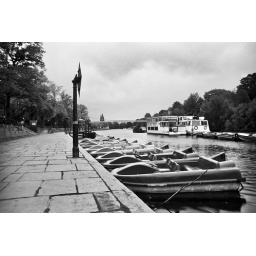
boats on river dee in chester at the groves